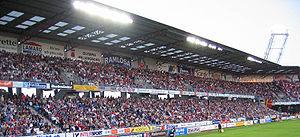
Helsingborg est une ville suédoise située sur la côte du détroit de l'Øresund, au niveau de son point le plus étroit, la ville danoise d'Elseneur n'étant qu'à 4 km. C'est le chef-lieu de la commune de Helsingborg. Elle est habitée par 97 122 personnes, ce qui la place au 8ᵉ rang des villes les plus peuplées de Suède.